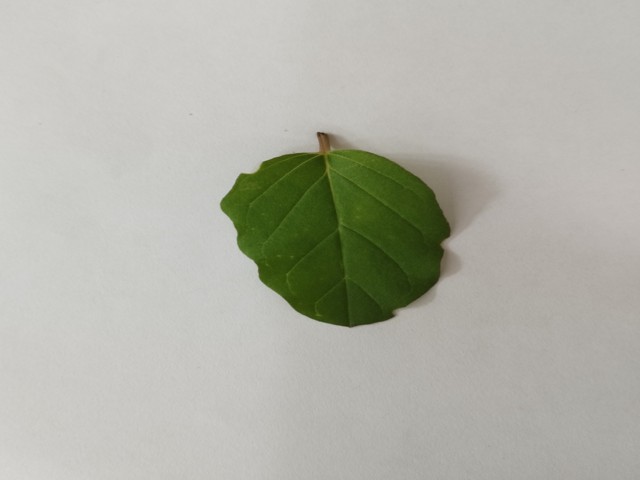
Plant: punarnava